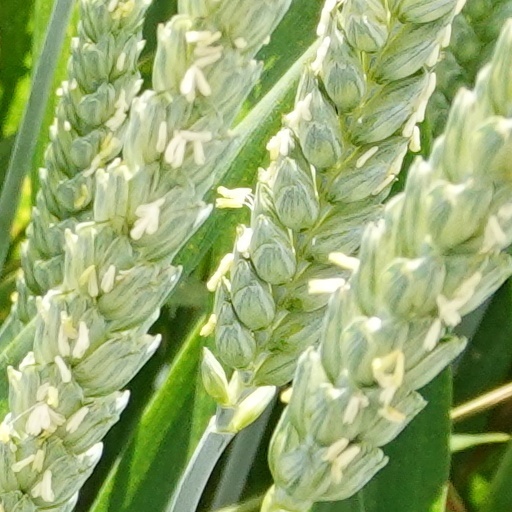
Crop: wheat